Axial stone circle

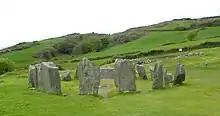
Drombeg multiple-stone circle looking between the portal stones towards the axial stone

Five-stone circles are small in size – the diameter may be only – and they are somewhat elliptical being greater in length along the axis that across it. The recumbent effectively makes the ring a D shape rather than a circle. The grading in height is observed strictly from tall portal stones to a low axial. There is no central stone or cairn but associated cairns and menhirs in the vicinity are very common. These circles, unlike their larger cousins, tend to be clustered so they are visible from each other. Two five-stone circles have been excavated – Cashelkeelty (where there is also a multiple-stone circle) and Kealkill. The size of the five-stone circles is such that any sighting along the axis could not be precise and cannot be useful for astronomical purposes. Whereas multiple-stone circles tend to be located in low, coastal areas, five-stones are found on higher ground inland.